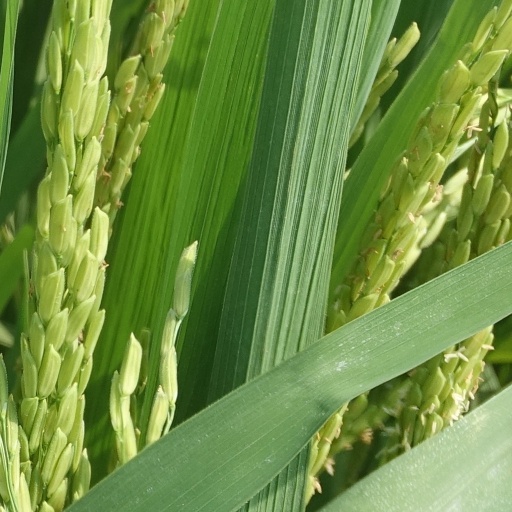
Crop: rice